Ali

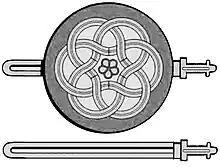
Zulfiqar with and without its shield, carved on Bab al-Nasr in Cairo, Egypt

Ali accompanied Muhammad in all of his military missions except the Expedition of Tabuk in 630, during which Ali was left behind in charge of Medina. The hadith of the position is linked to this occasion, "Are you not content, Ali, to stand to me as Aaron stood to Moses, except that there will be no prophet after me?" This statement appears in the canonical Sunni sources and , among others. For the Shia, this hadith signifies Ali's usurped right to succeed Muhammad. In the absence of Muhammad, Ali commanded the expedition to Fadak in 628.